MPLAB devices

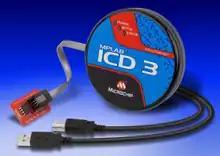
The MPLAB ICD 3

The MPLAB ICD 3 is an in-circuit debugger and programmer by Microchip, and is the latest in the ICD series. The ICD 3 connects to the engineer's PC via USB, and connects to the device via ICSP. The ICD 3 is entirely USB-bus-powered, and is 15x faster than the ICD 2 for programming devices.